Arbroath and Forfar Railway

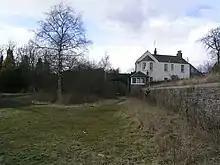
Auldbar Stationmaster's House

* Forfar; initially described as Forfar Play Field; opened 4 December 1838; replaced by Scottish Midland Junction station (on line) on 2 August 1848;